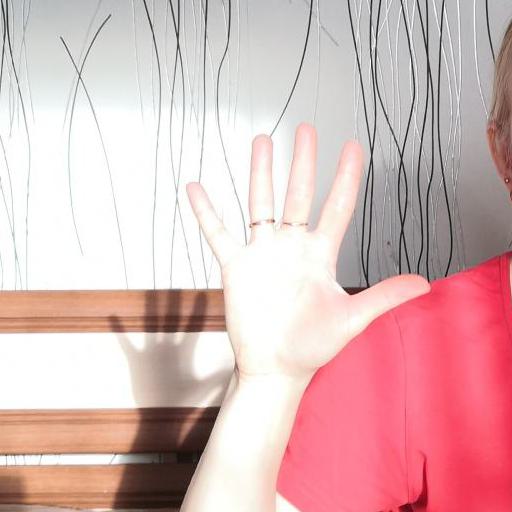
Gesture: palm